There's No Business Like Show Business (film)

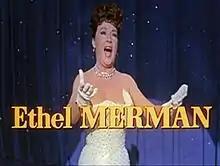
Ethel Merman as Molly

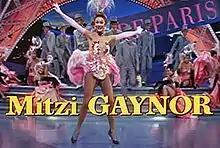
Mitzi Gaynor as Katy

In 1919, Terence and Molly Donahue are a husband-and-wife vaudeville team. By 1923, their children Steve, Katy, and Tim have joined the act, with the troupe billed as The Five Donahues. As the children mature, Terence and Molly enroll them in a Catholic boarding school in Boston. One Saturday, as their parents are performing, Steve and Tim attempt to leave but are caught by Father Dineen. The priest sends a telegram to Terence and Molly saying the boys miss their parents and performing, but says they are capable of becoming leaders. Molly, however, insists the children stay enrolled.